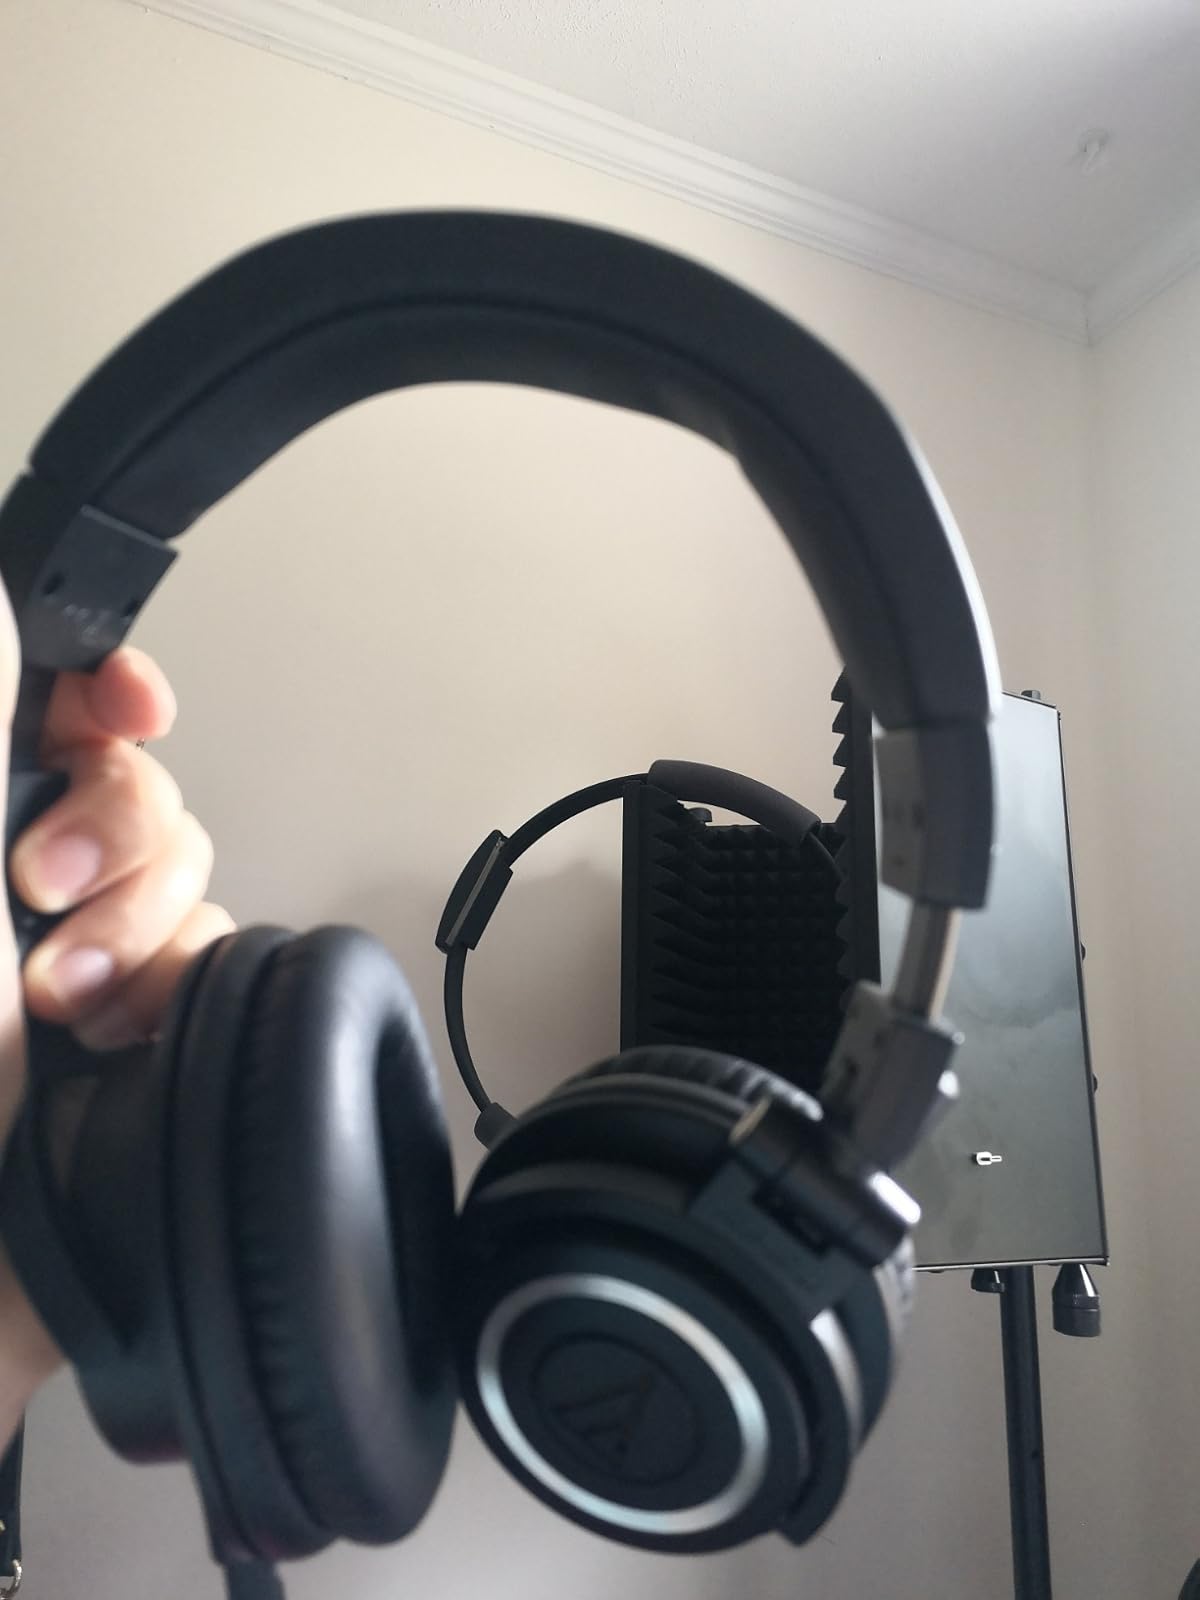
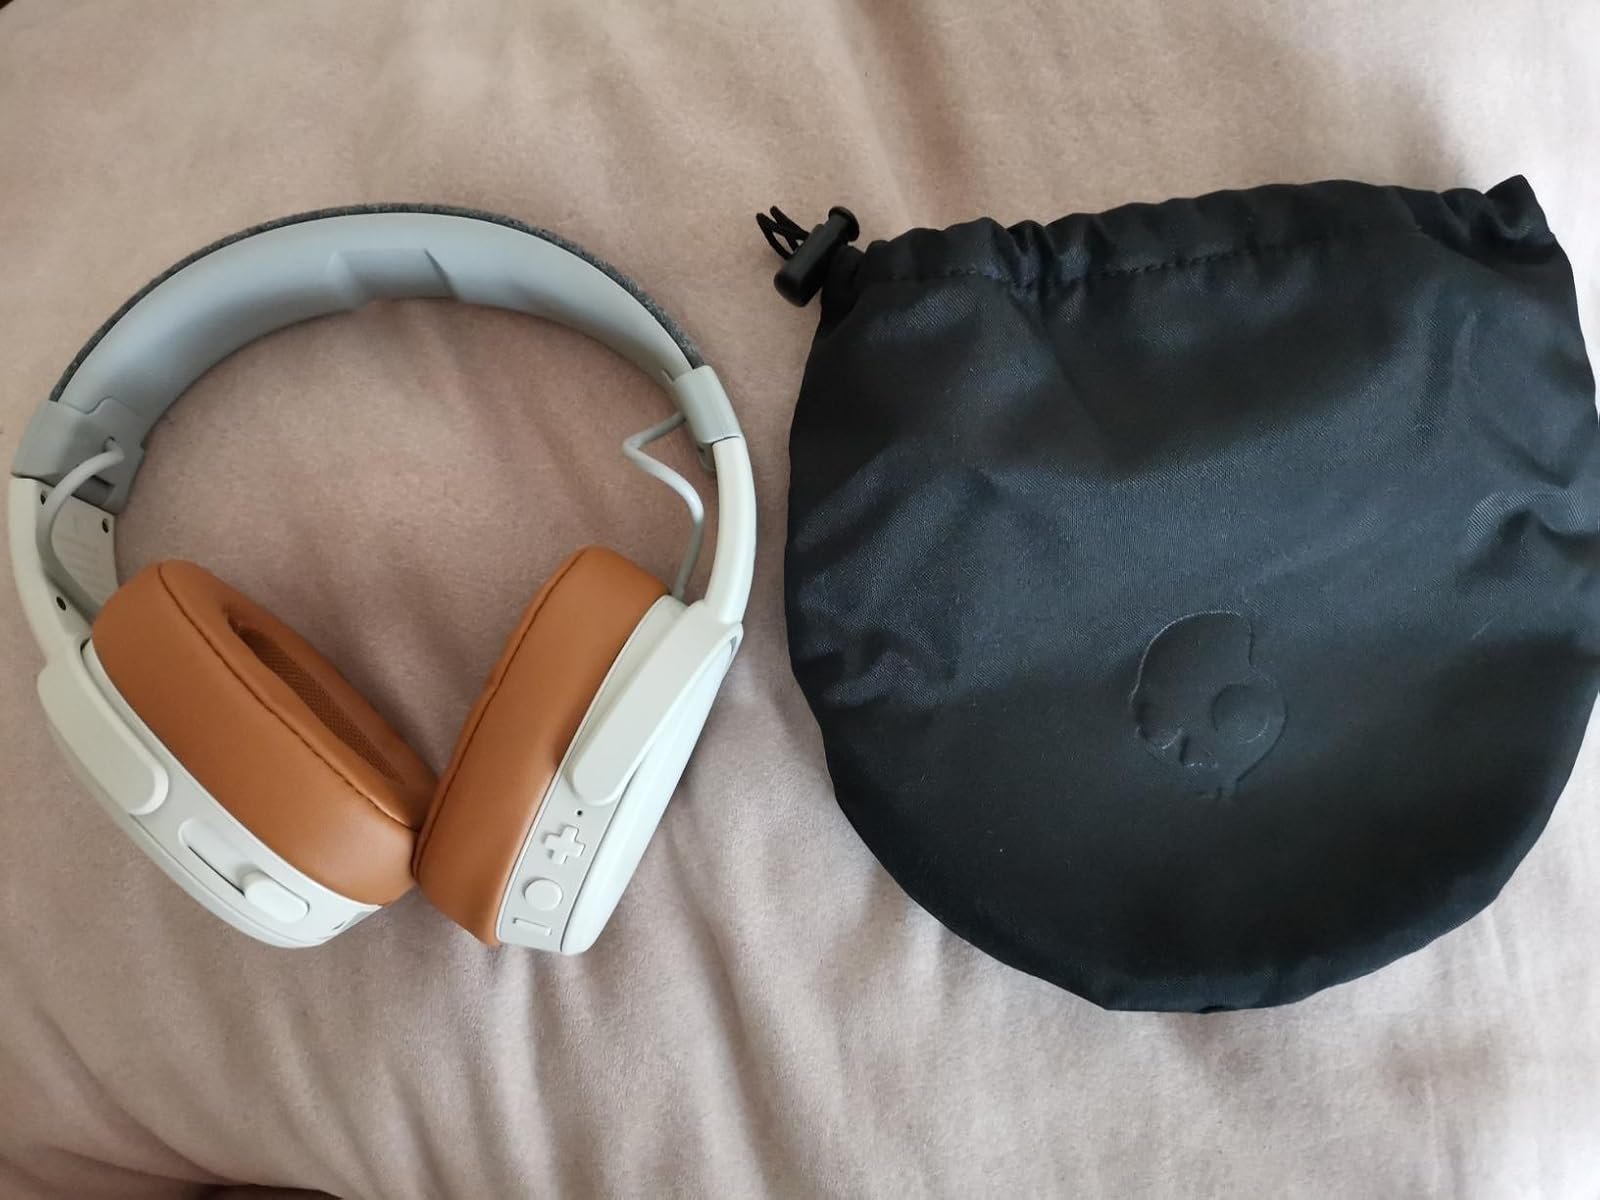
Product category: headphones
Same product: no